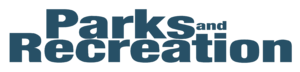
Parks and Recreation
Parks and Recreation er en amerikansk mockumentary komedieserie fra 2009. Serien er skabt af Greg Daniels og Michael Schur, der også arbejder på komedieserien The Office. Begge serier er bygget op omkring mockumentaryens komedieprincipper og har lignende humor.